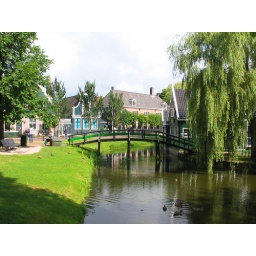
Characteristic green wooden houses in Zaanse Schans.